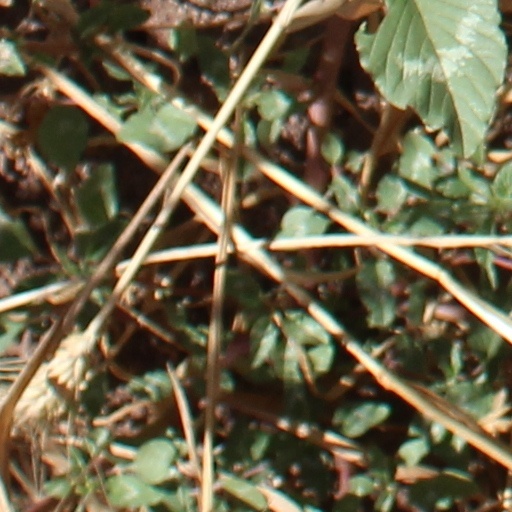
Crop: wheat